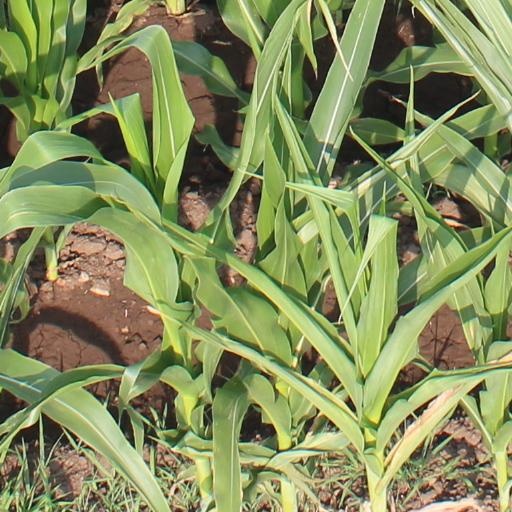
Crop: maize; corn